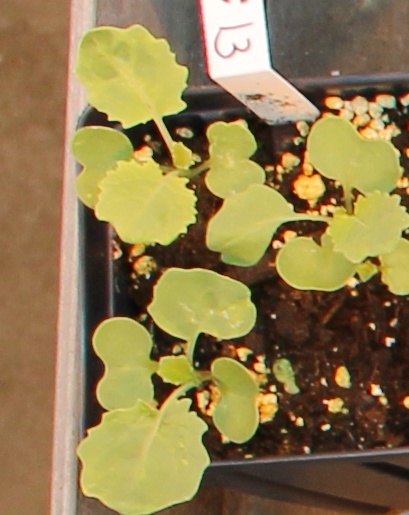
Label: Canola